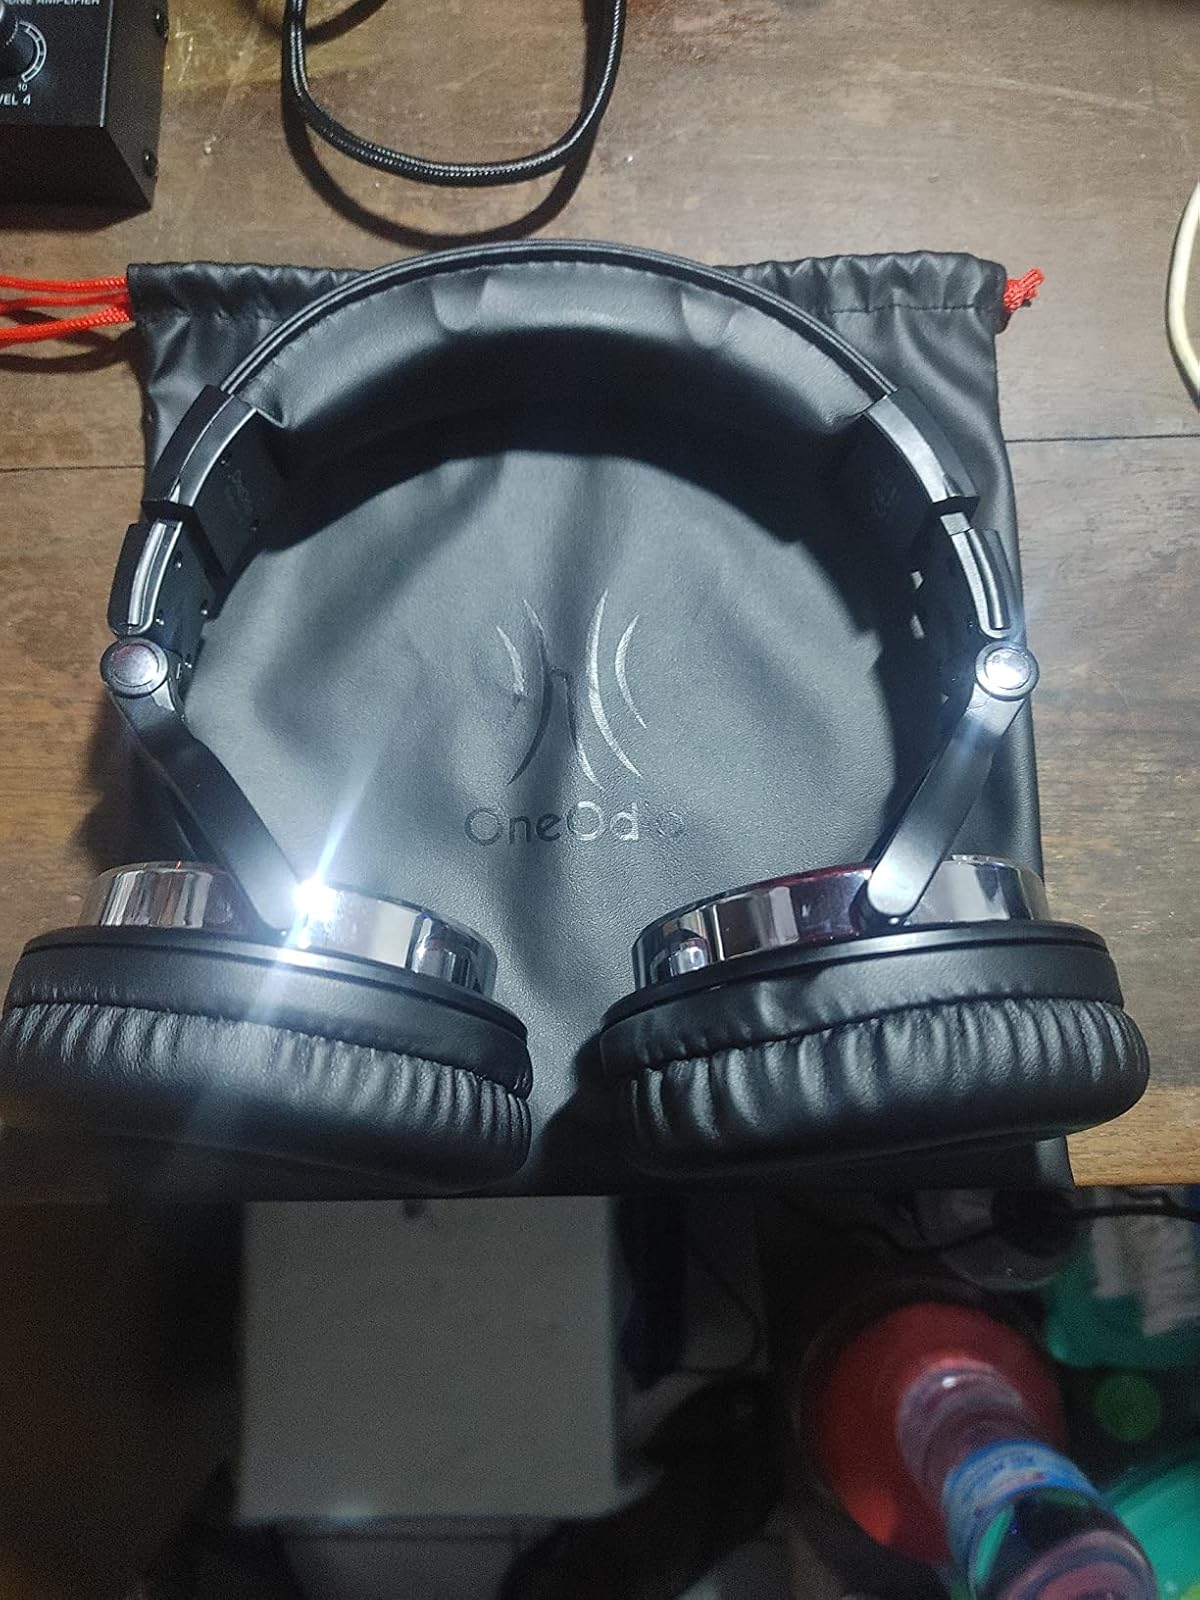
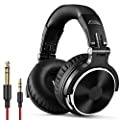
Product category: headphones
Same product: yes